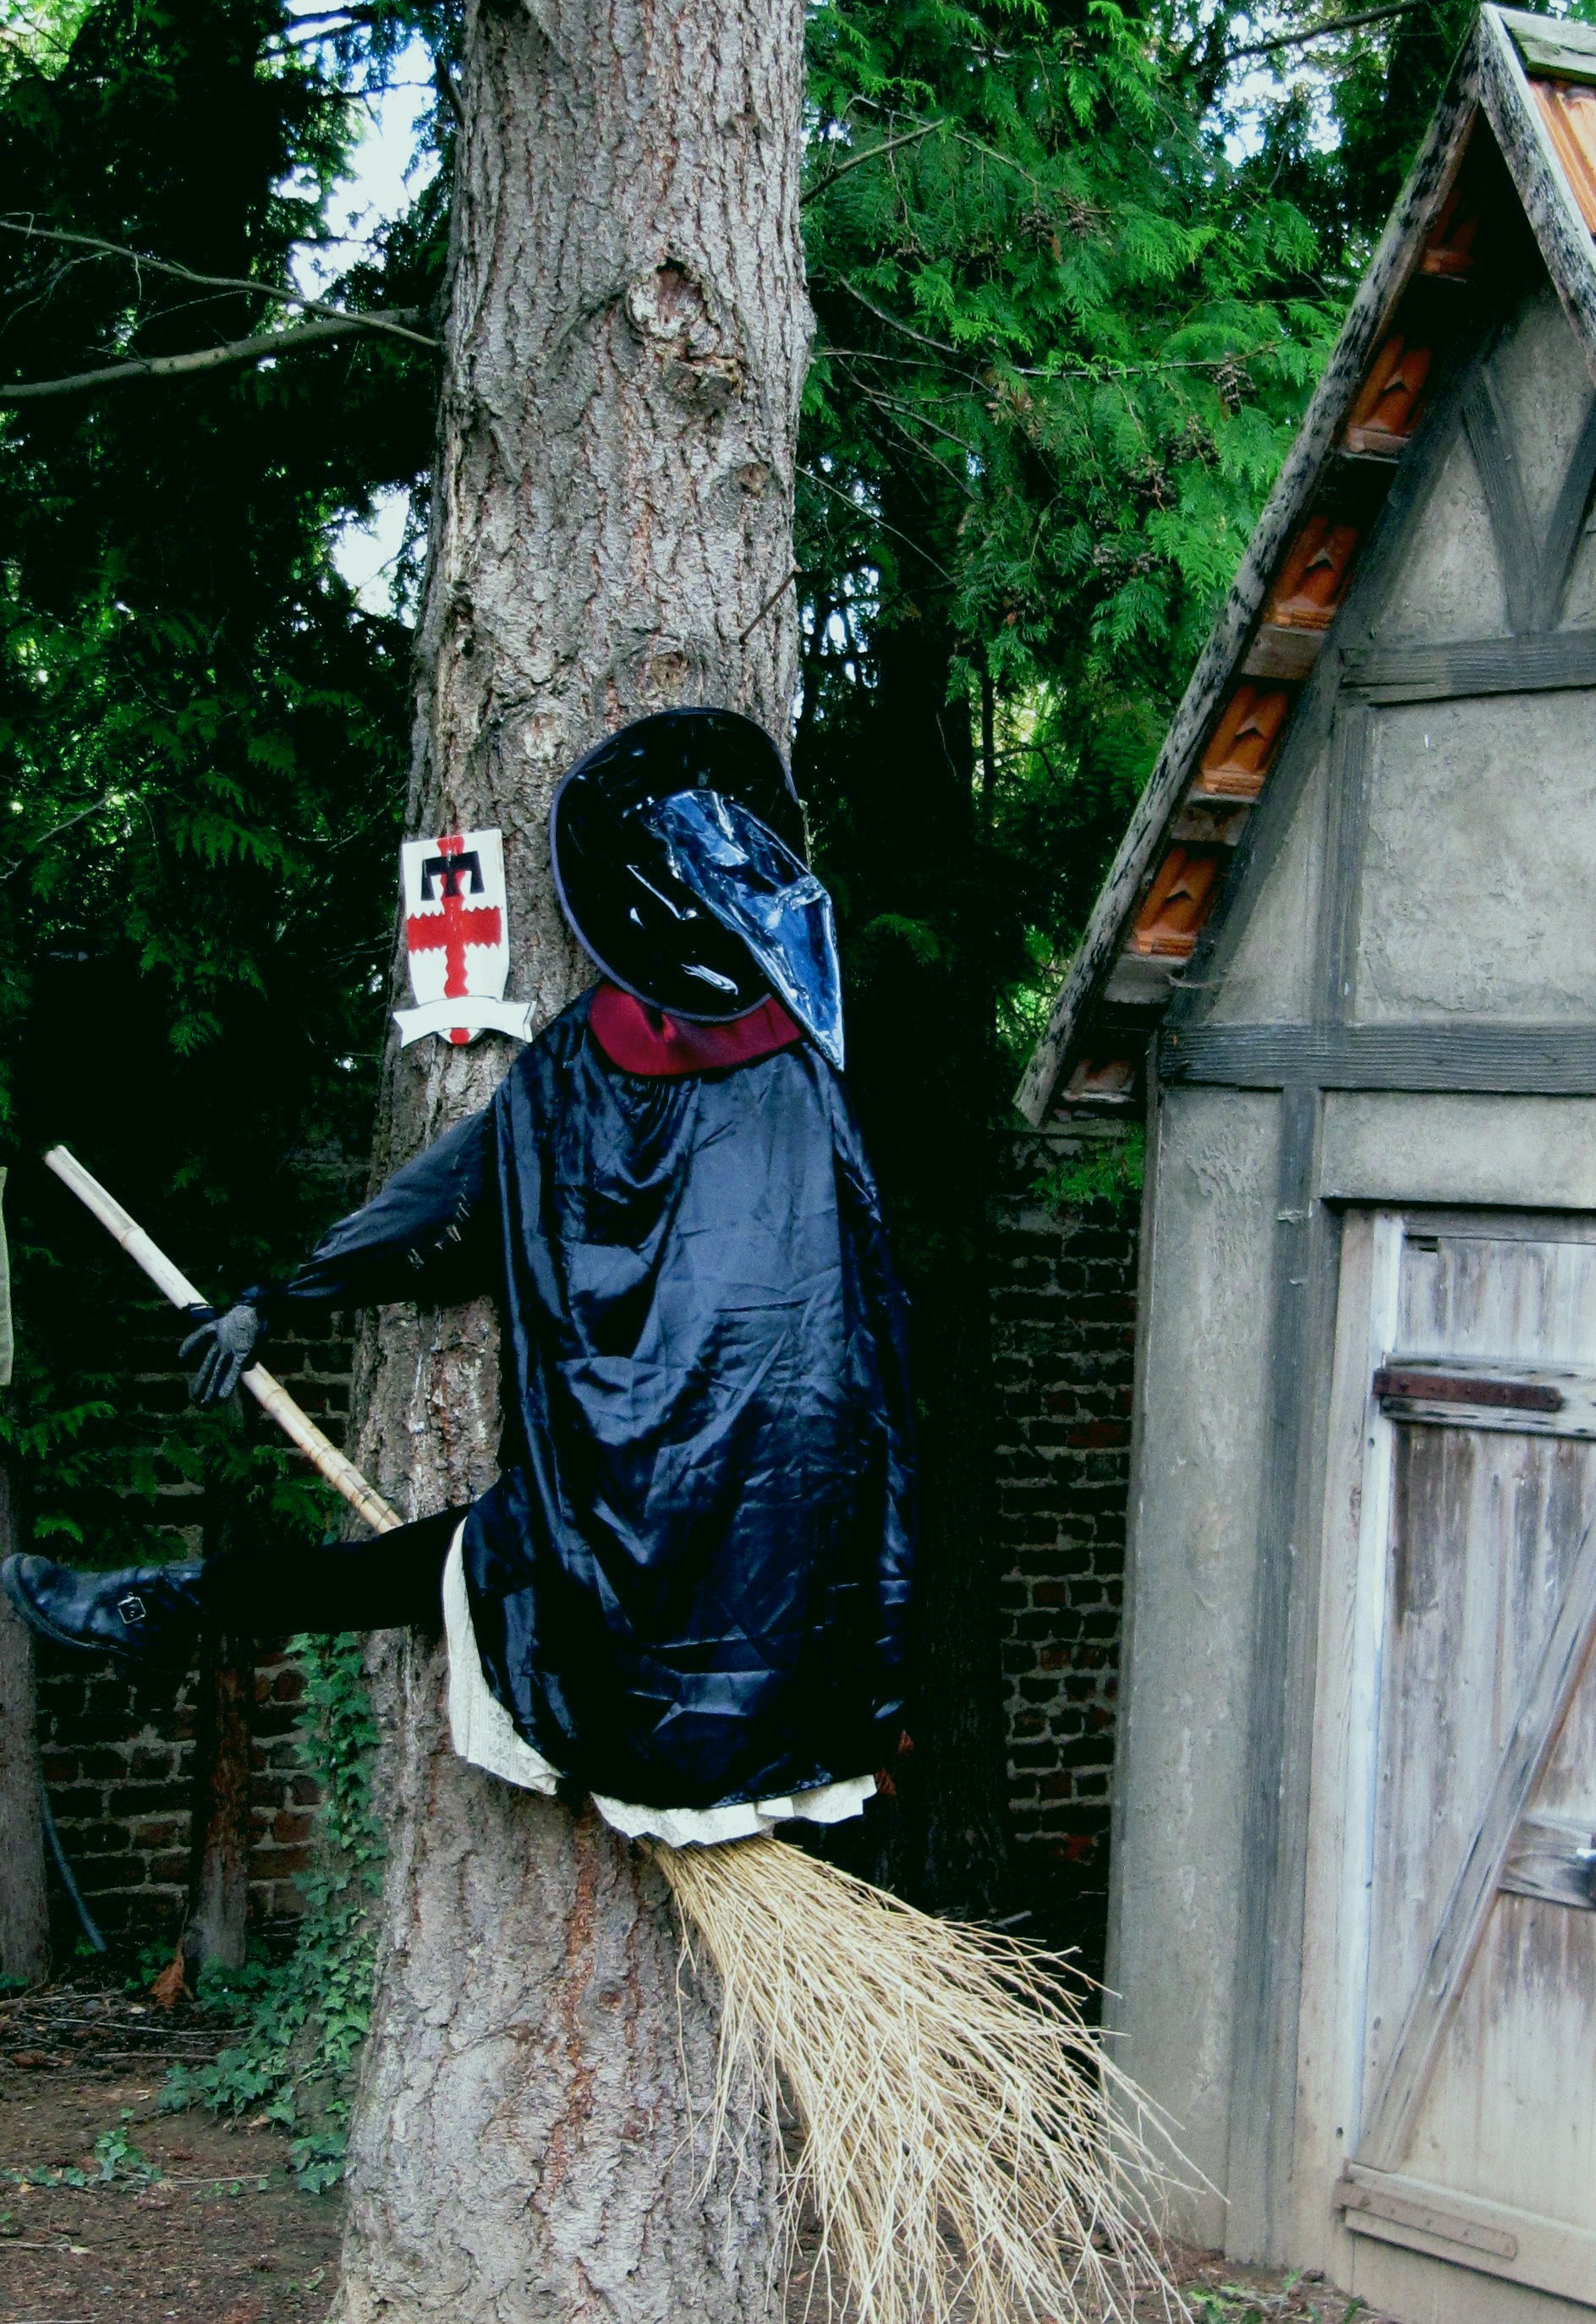
tree, spring, art, funny, accident, witch's house, the witch, woody plant, hexenbesen, dissipated, flight accident, witches pitch